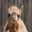
Label: camel